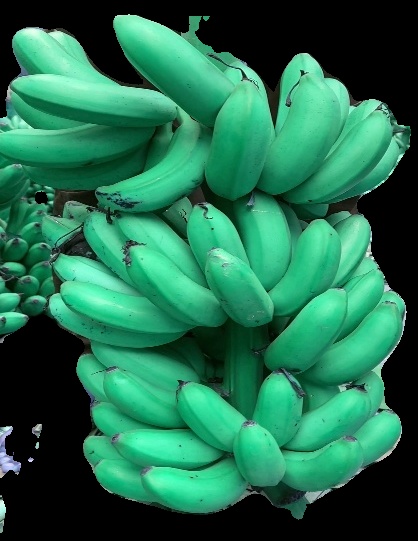
Variety: rasbale
Grade: grade1